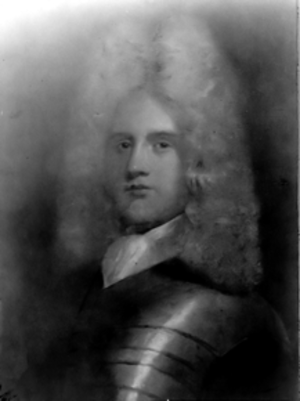
Benedict Leonard Calvert, 4ᵉ baron Baltimore était un noble et homme politique anglais. Il était le deuxième fils de Charles Calvert de Jane Lowe, et devint l'héritier de son père à la mort de son frère aîné Cecil en 1681. Le 3ᵉ lord Baltimore était un fervent catholique romain et avait perdu son titre de la province du Maryland peu de temps après les événements de la Glorieuse Révolution de 1688, qui avaient conduit les monarques protestants Guillaume III et Marie II au trône britannique. Benedict Calvert fera de gros efforts pour faire restaurer le titre de sa famille sur le Maryland en renonçant au catholicisme romain et en rejoignant l'Église anglicane.